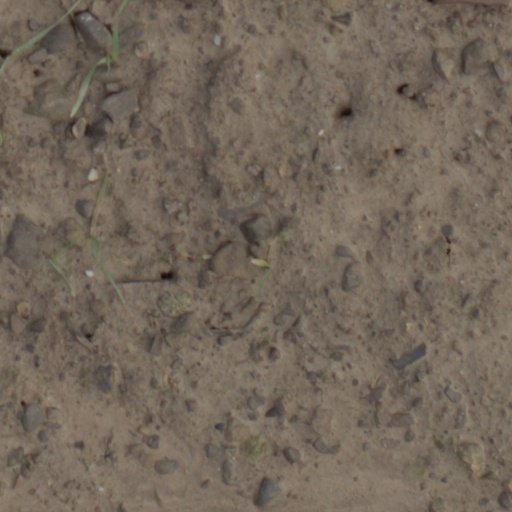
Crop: wheat